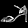
Label: Sandal